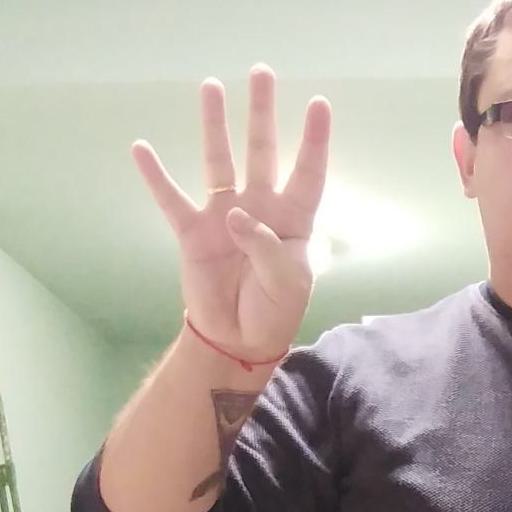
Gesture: four